CD Video

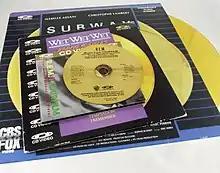
12 cm, 20 cm and 30 cm "CD-Video" discs. Despite the name, only the smallest contains CD-compatible content. The larger two are effectively Laserdiscs with a digital soundtrack.

One of the first LaserDisc players that can play CD-V discs is the Pioneer CLD-1010 from 1987. Though it is a CD-based format, CD Video was never given a rainbow book designation; the idea of encoding analogue video, which is incompatible between different regions, was poorly received by CD stakeholders other than Philips, who had not consulted them prior to demonstrating the format to the music industry.